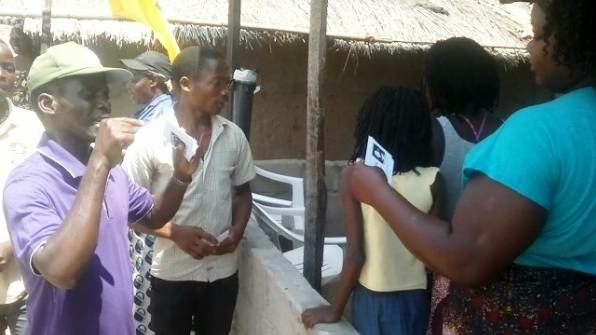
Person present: Yes